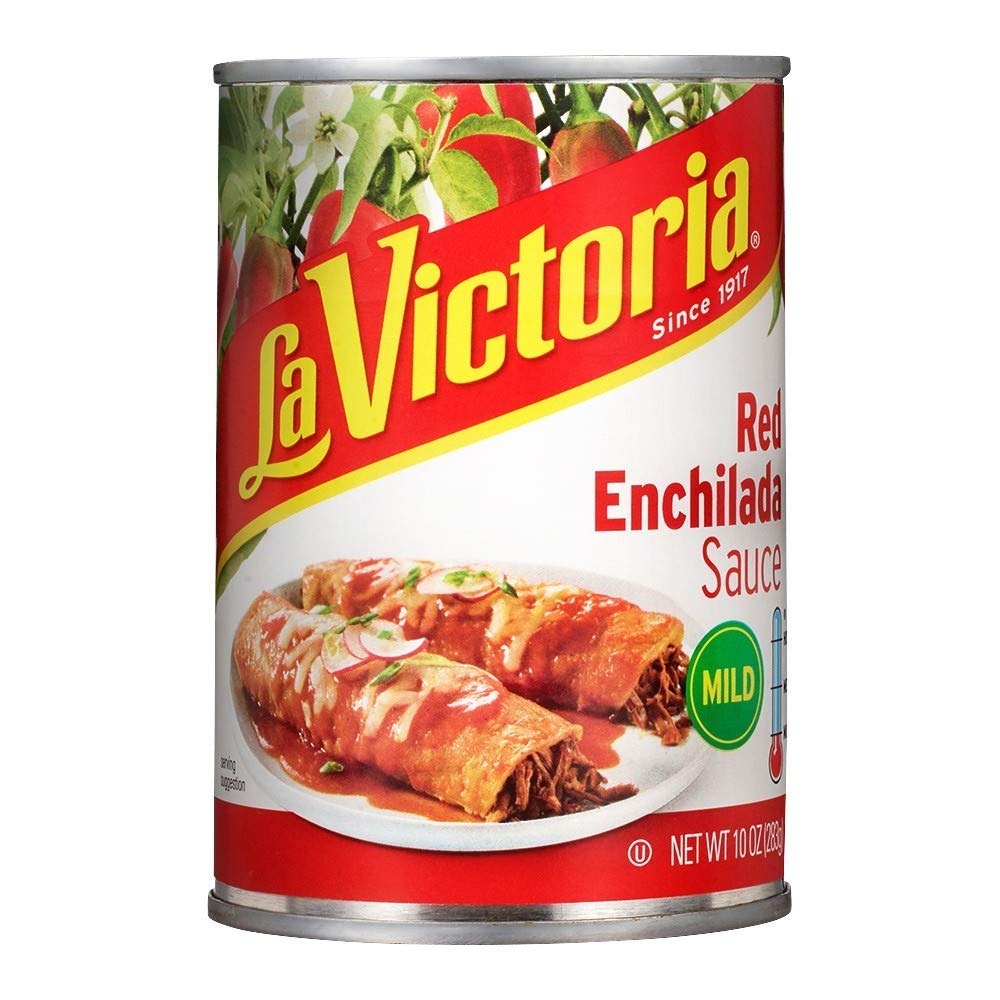
Item Name: La Victoria Traditional Red Enchilada Sauce Mild, 10 Ounce (Pack of 12)
Bullet Point 1: Mild enchilada sauce
Bullet Point 2: 1.5 grams of fat and 25 calories per serving
Bullet Point 3: Product without gluten containing ingredients
Bullet Point 4: Kosher certified
Value: 120.0
Unit: Ounce

Price: 1.26